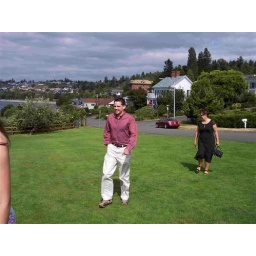
Bill walkin in a shiny shirt